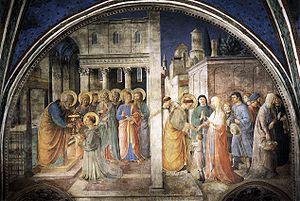
La première mention des Sept diacres se trouve dans les Actes des Apôtres. Ce sont six juifs de langue grecque et un prosélyte, c’est-à-dire un ancien païen devenu juif, choisis par l’assemblée des premiers fidèles pour s’occuper des aumônes et de l’aide charitable aux veuves hellénistes. La communauté helléniste se plaignait que ces femmes étaient tenues à l'écart des repas de charité. Les Douze, engagés à diffuser la Parole et à garder la direction spirituelle de la congrégation, prirent la décision de les faire élire. Une fois bénis et consacrés par l'imposition des mains effectuée par Pierre, le chef des apôtres, les Sept s’engagèrent à régler le différend puis à s'occuper du service de leurs frères, notamment des plus démunis de la communauté. Ils avaient été choisis pour leur bonne réputation et leur sagesse. Ainsi, furent désignés selon les Écritures, les sept premiers diacres de l'Église primitive. Ils font également partie des septante disciples choisis par Jésus-Christ, excepté Nicolas.